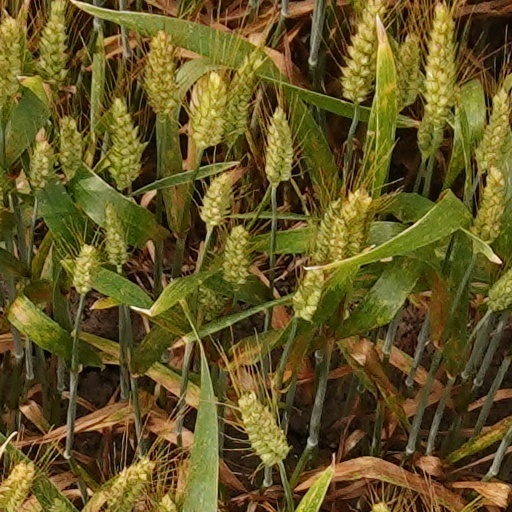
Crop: wheat